Metabolic dysfunction–associated steatotic liver disease

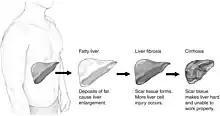
Stages of metabolic dysfunction–associated steatotic liver disease, progressing from healthy, to steatosis (fat accumulation), inflammation, fibrosis and cirrhosis.

Metabolic dysfunction–associated steatotic liver disease (MASLD), previously known as non-alcoholic fatty liver disease (NAFLD), is a type of chronic liver disease.